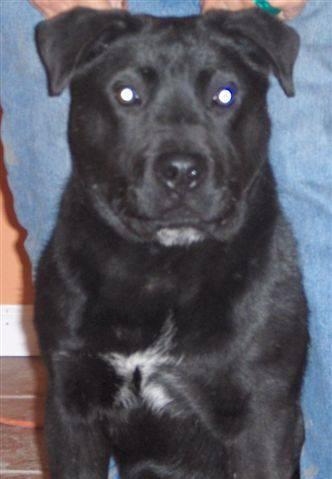
dog